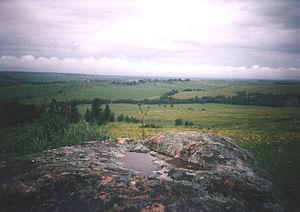
Les monts Ouvaly ou monts Oulavly sont un ensemble de collines de la Russie européenne. Ils sont situés au nord-est de Moscou, entre la Volga au sud-ouest, l'Oural à l'est et la chaîne de Timan au nord.